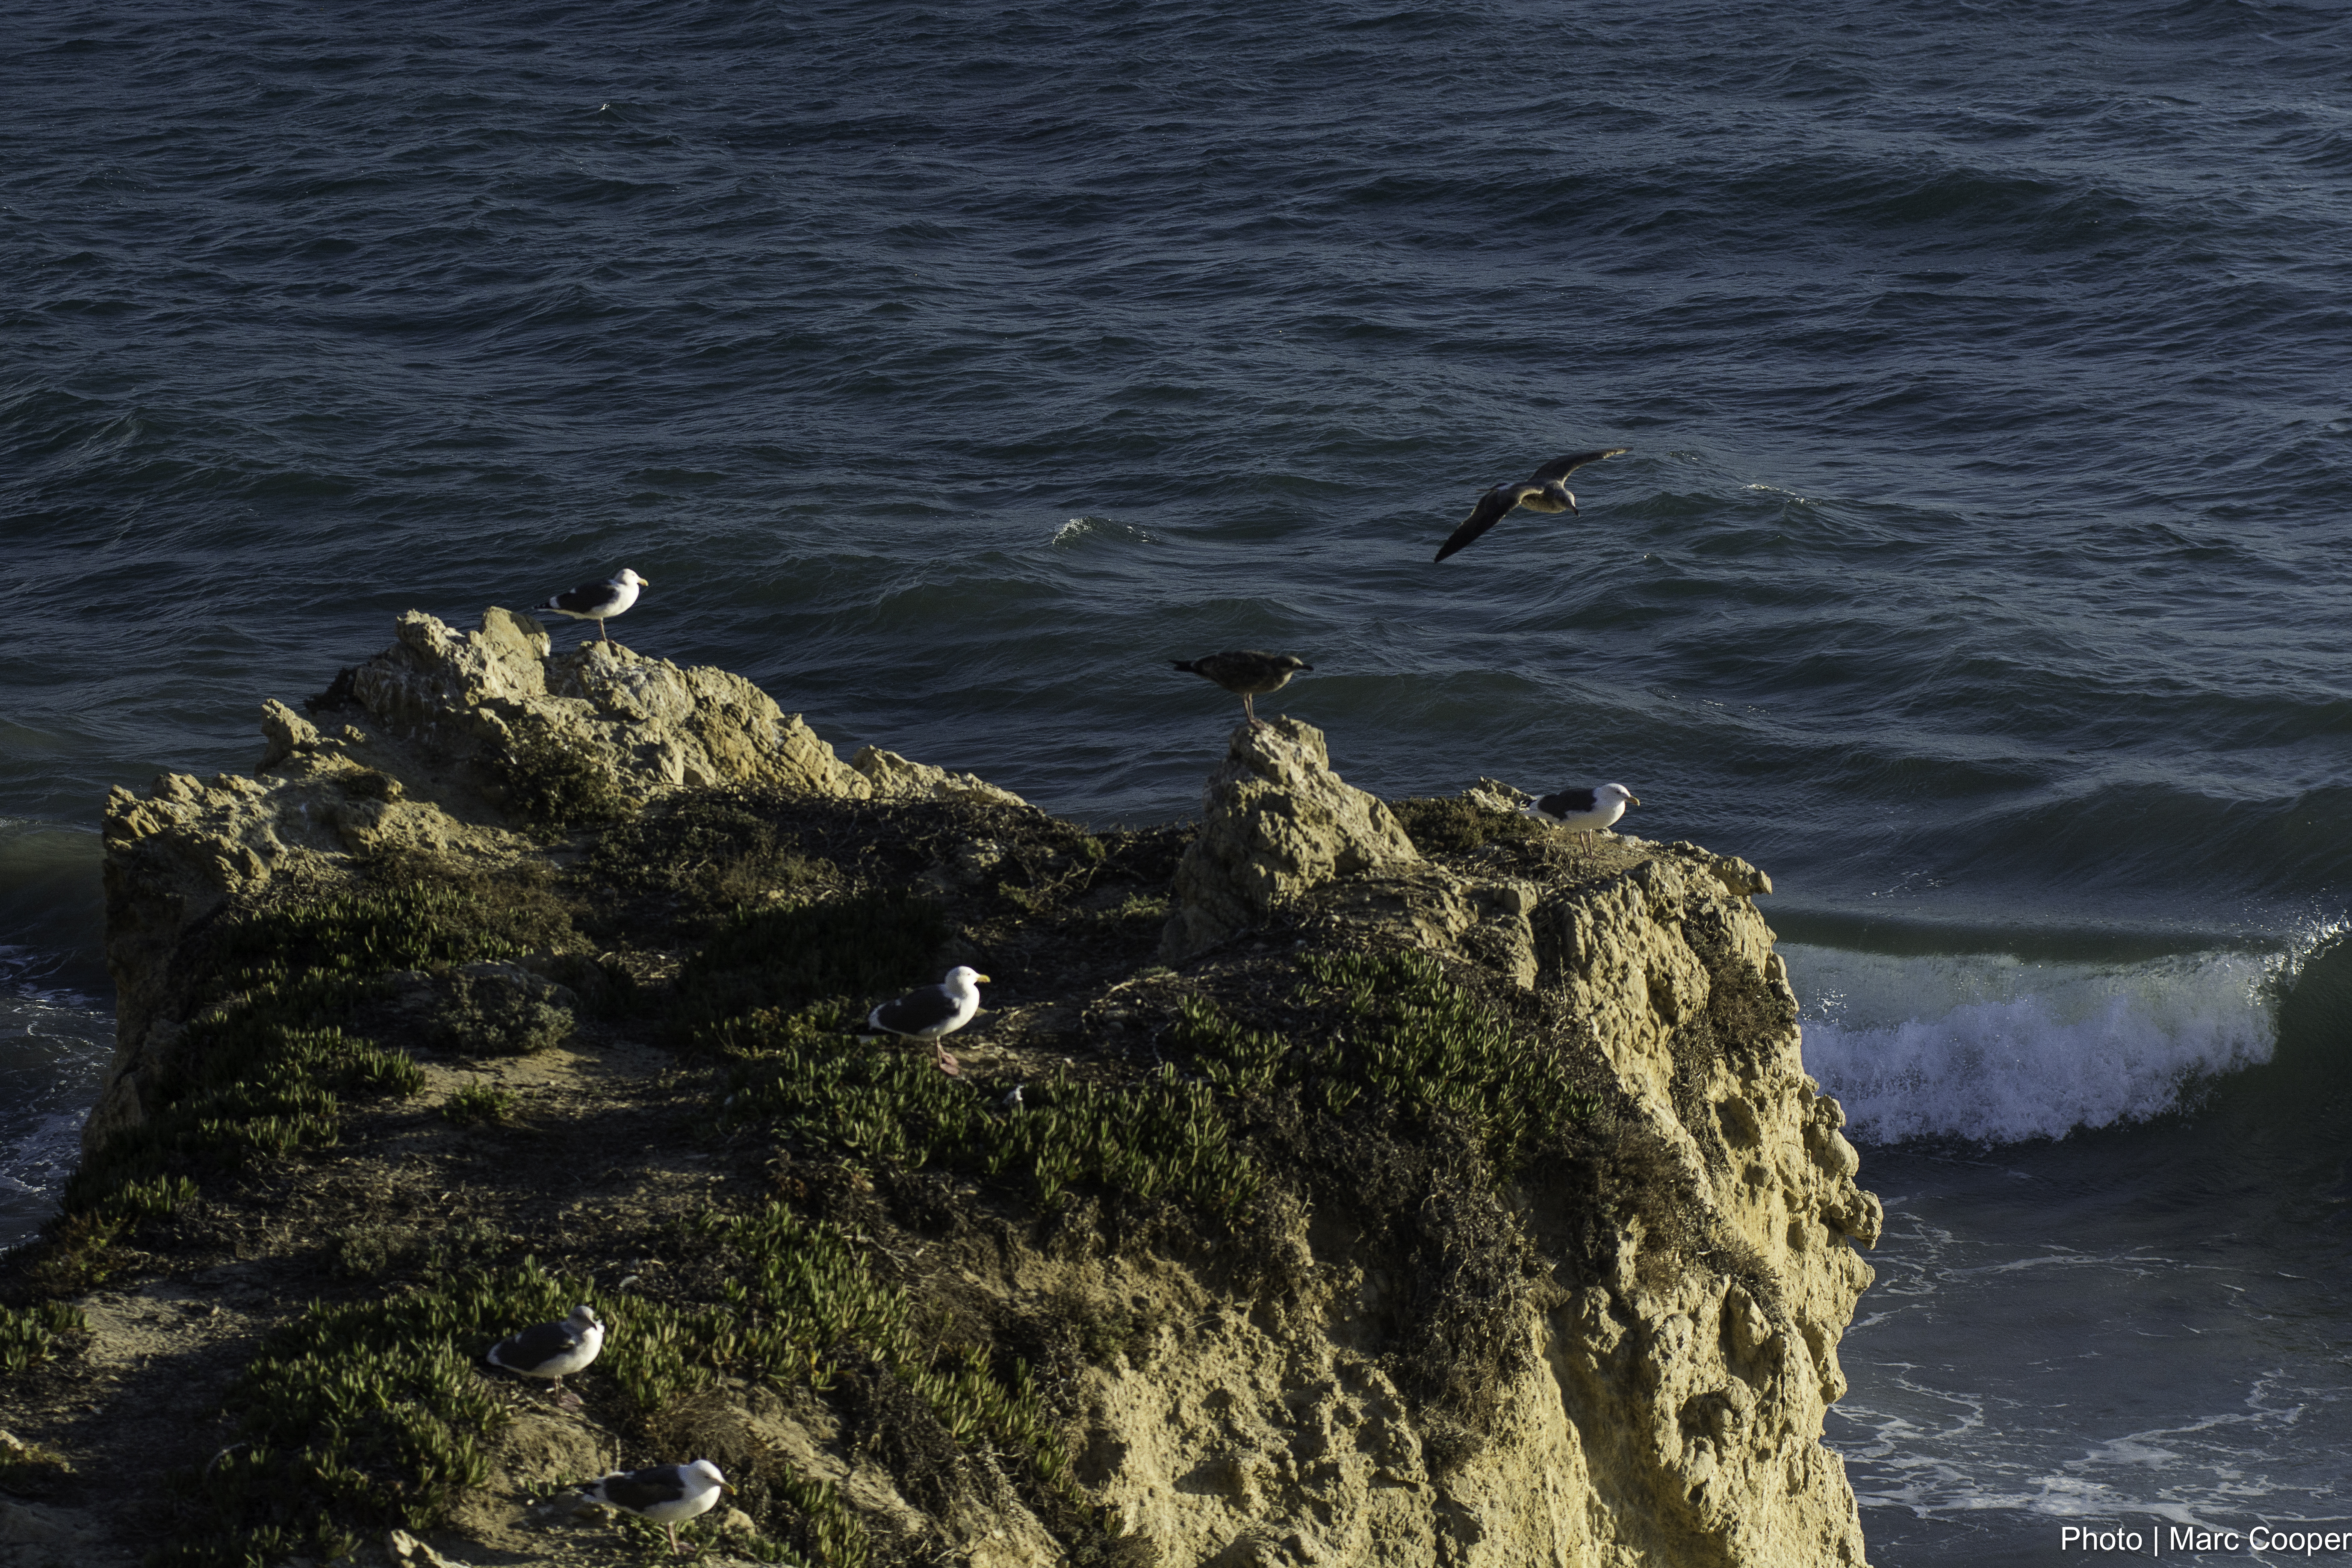
sea, coast, rock, ocean, bird, shore, wave, seabird, cliff, tower, bay, terrain, birds, gulls, seagulls, oceanbirds, rockybeaches, cape